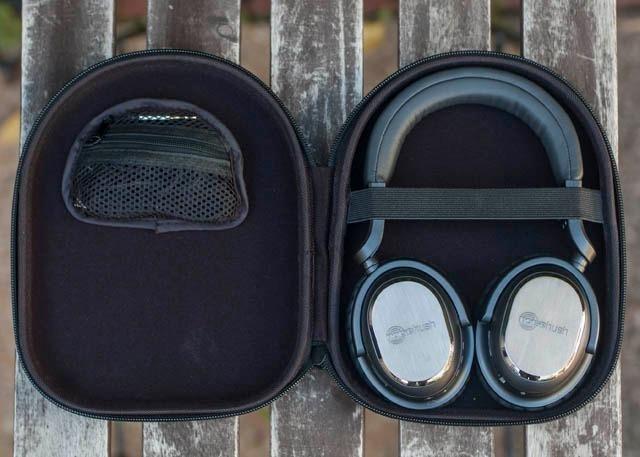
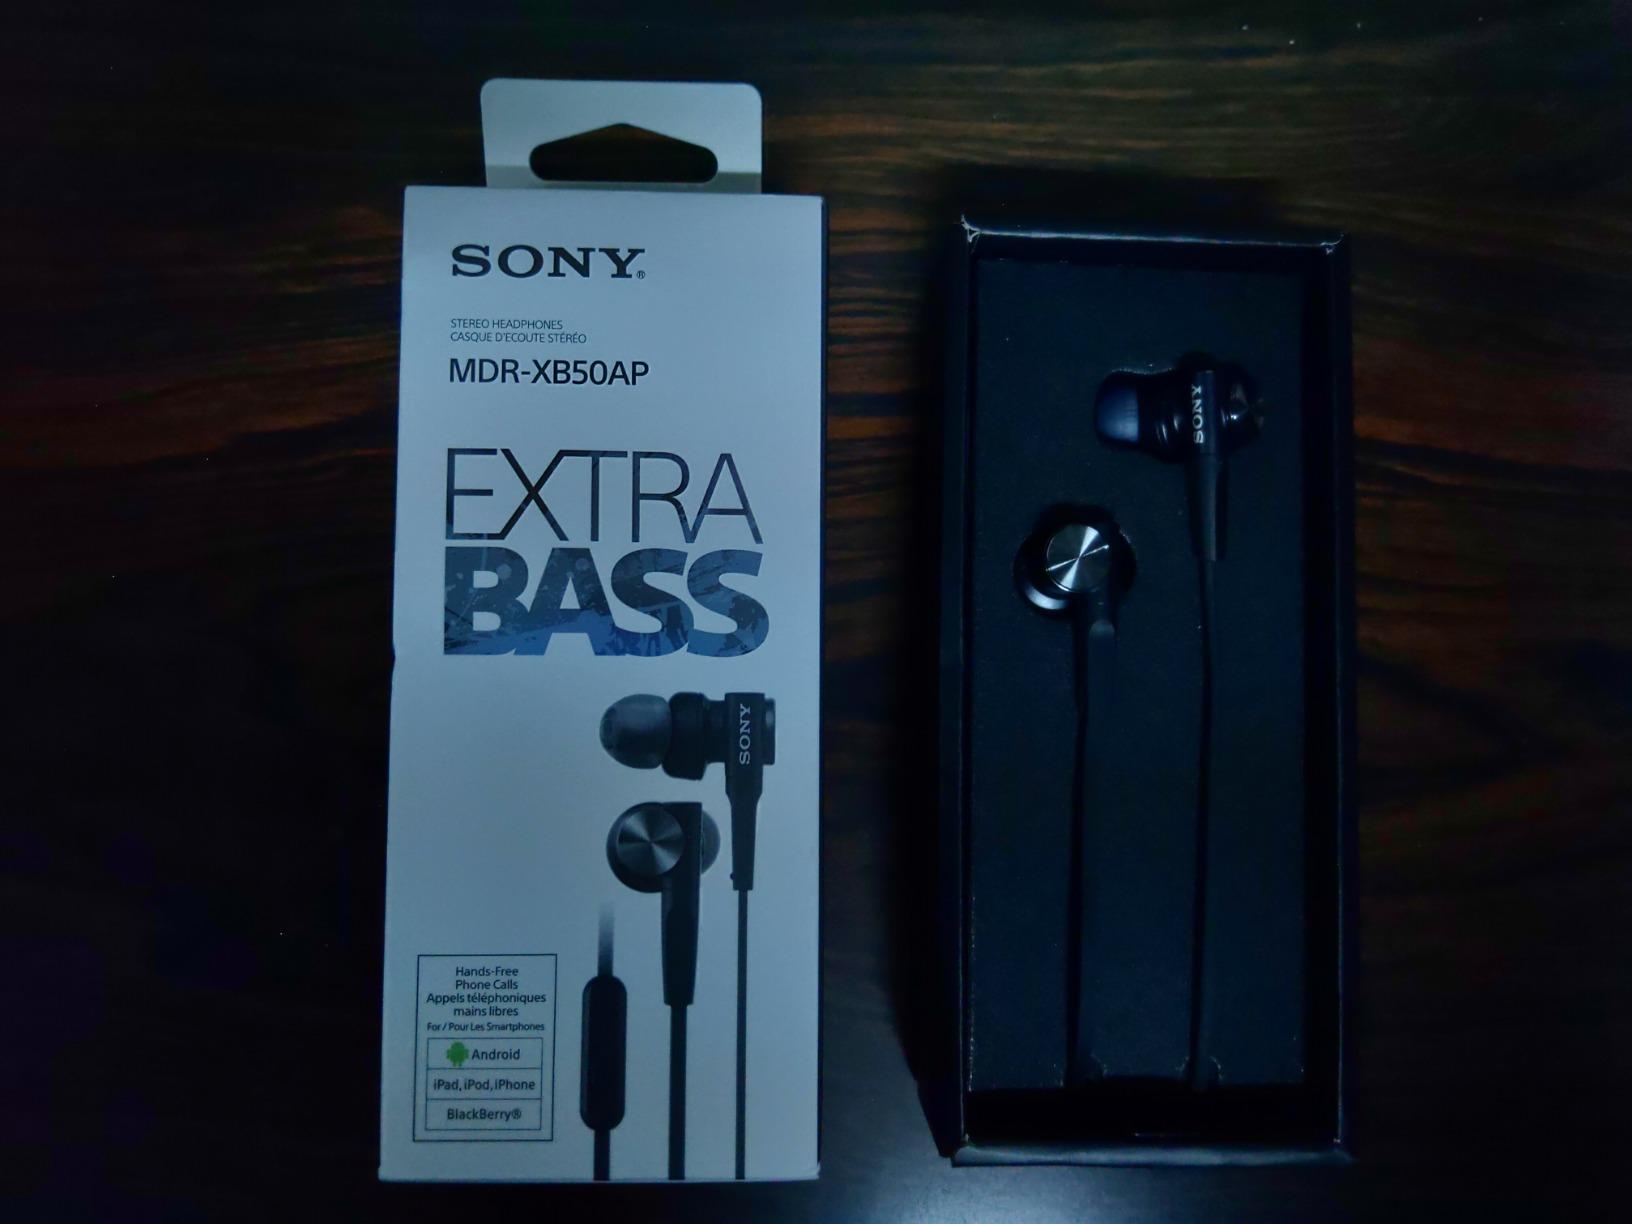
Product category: headphones
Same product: no